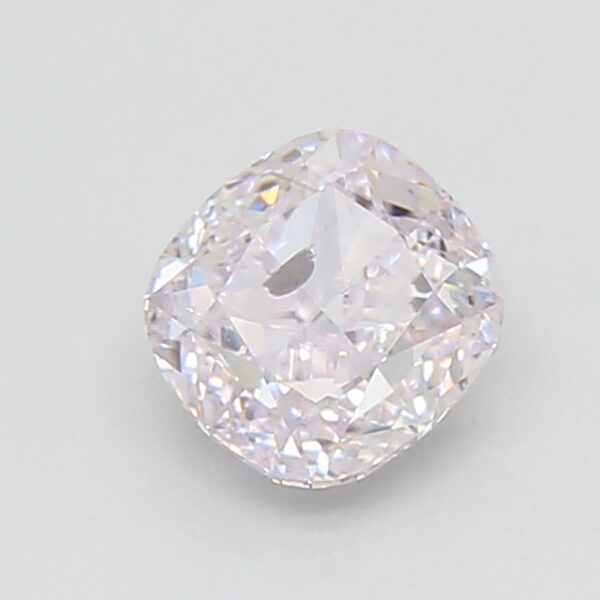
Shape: cushion
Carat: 0.97
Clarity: I1
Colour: FANCY
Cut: GD
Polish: VG
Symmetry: GD
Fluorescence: N
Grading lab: GIA
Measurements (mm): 5.39 x 5.07 x 3.77